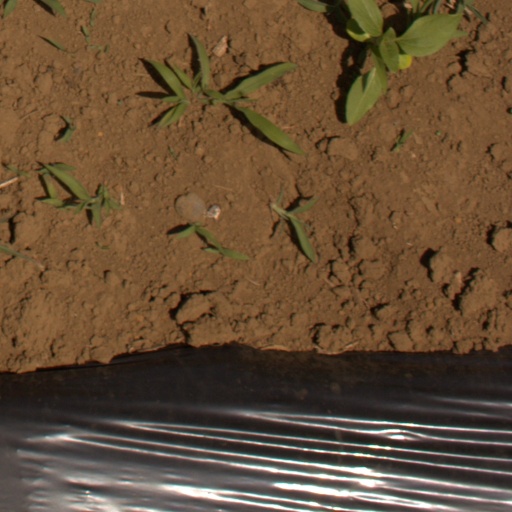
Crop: Jerusalem artichoke